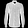
Label: Shirt